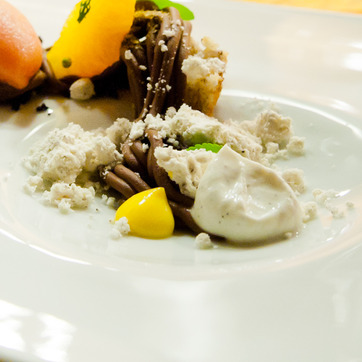
Material: food